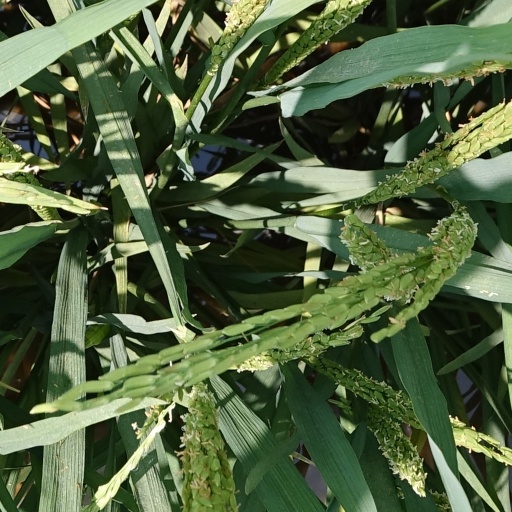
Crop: rice